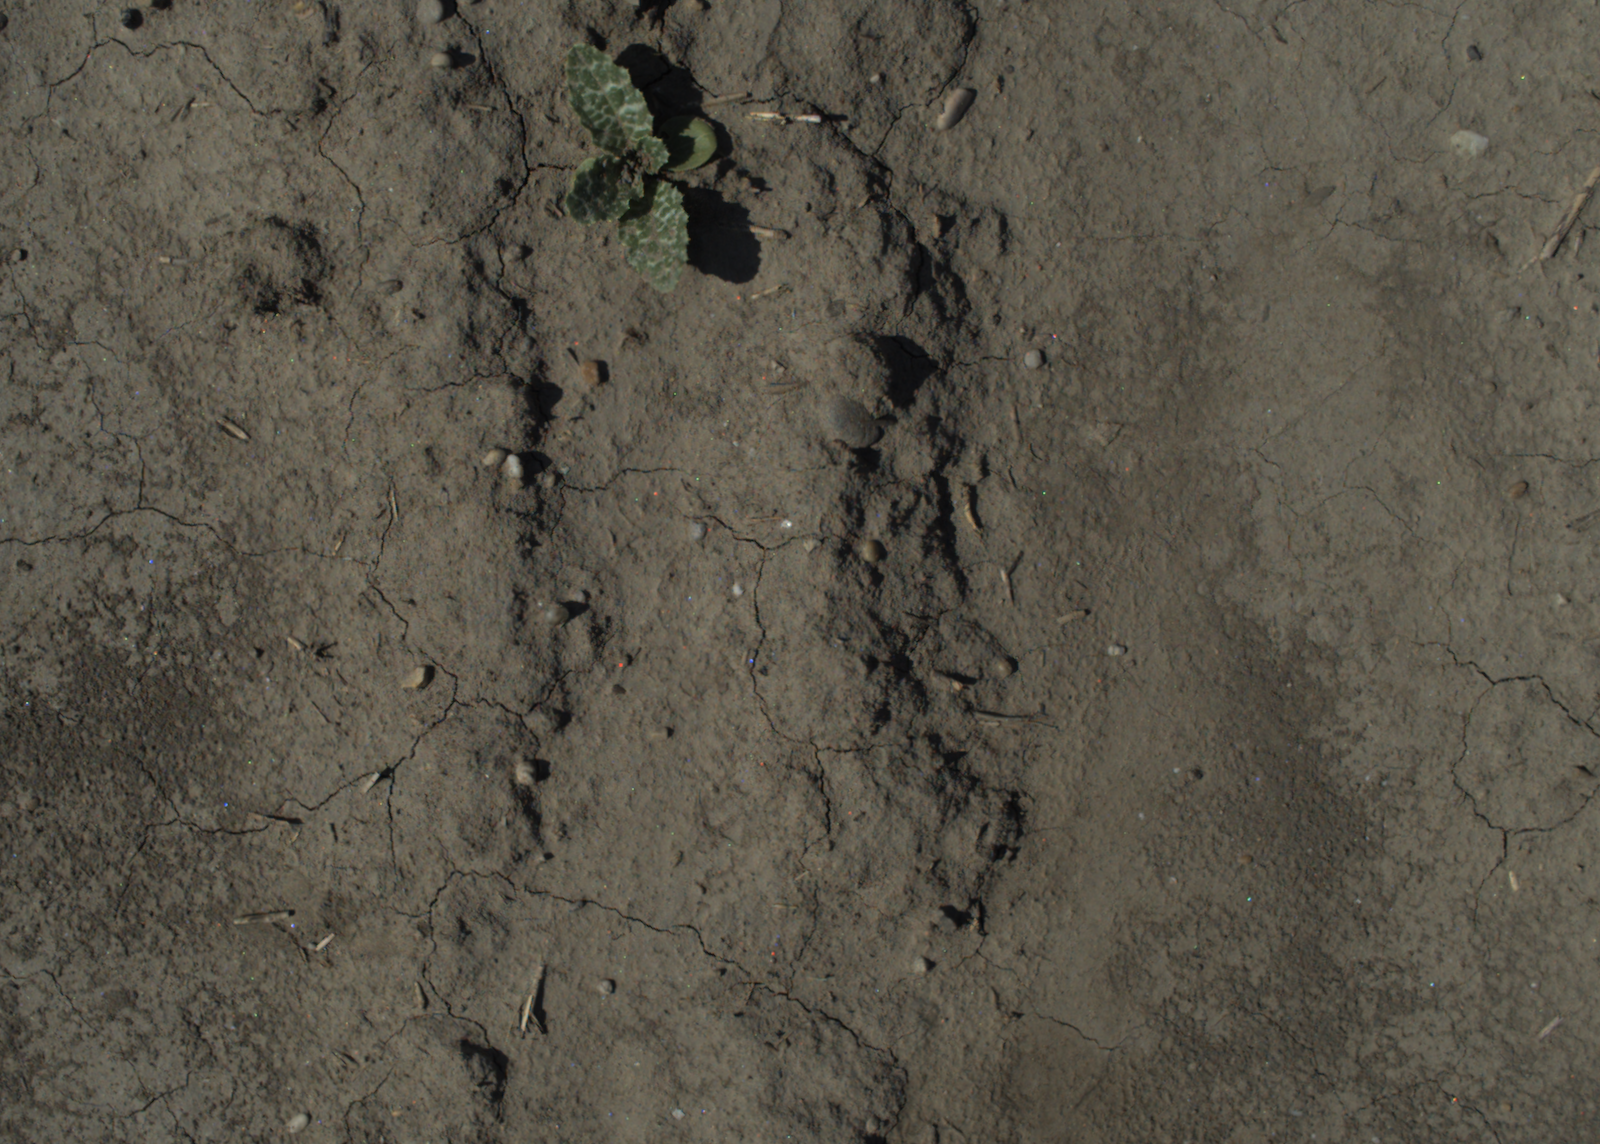
Capture date: 15.07.2021 10:10:18
Weather: sunny
Wind: light
Seeding date: 08.06.2021
Plant canopy height (mm): 962